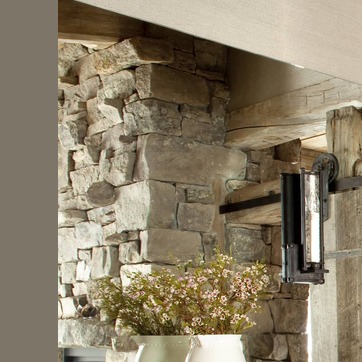
Material: stone